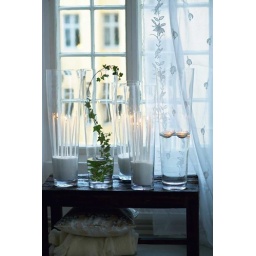
skinny candles in sand-filled glasses